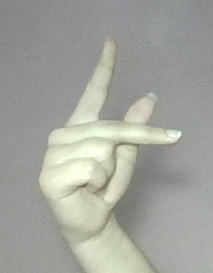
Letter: dha